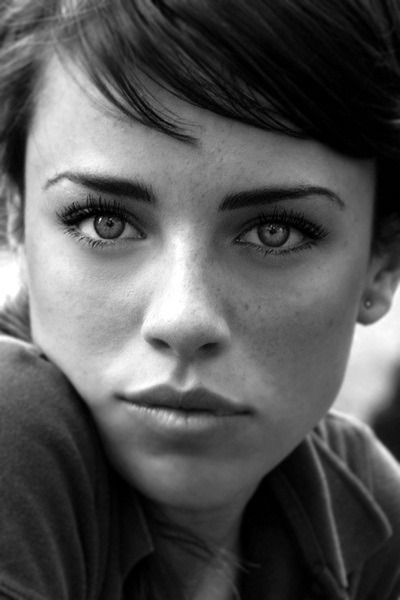
Label: Colored